Benjamin Pâquet

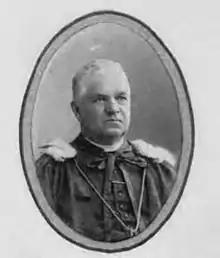
Paquet, date unknown

Benjamin Pâquet (or Paquet, pronounced ; March 27, 1832 – February 25, 1900) was a French-Canadian Roman Catholic priest and educator. He was an influential and controversial figure in 19th century Quebec religious politics, making numerous enemies amongst the French-Canadian ultra-montane elite of the period. Three times his name was cited for potential bishopry, but each time his opponents successfully lobbied against his nomination or the decision makers settled on a less controversial choice.